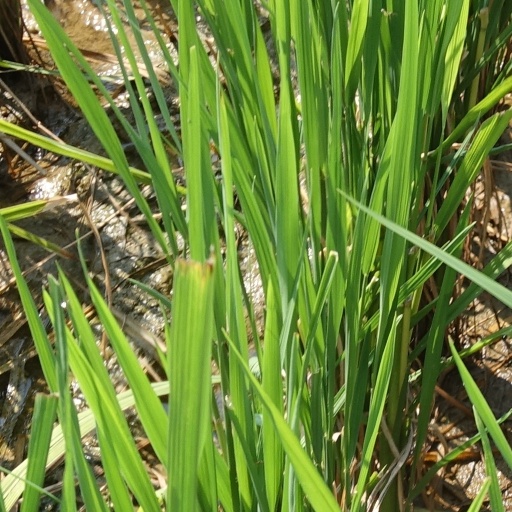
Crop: rice